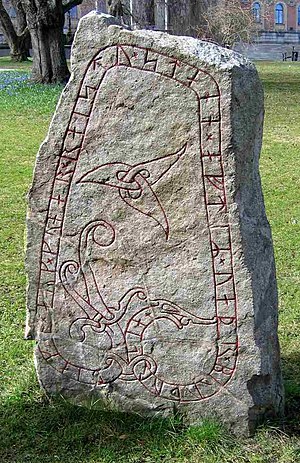
Runealfabet / Runealfabeter / Det yngre runealfabet
Runesten i Uppsala
Runealfabetet er et skriftsystem, der opstod i 2. århundrede e.Kr., og som hovedsageligt blev brugt i germansk og nordisk kultur. Som skrifttradition var runerne udviklet uafhængigt af den latinske.